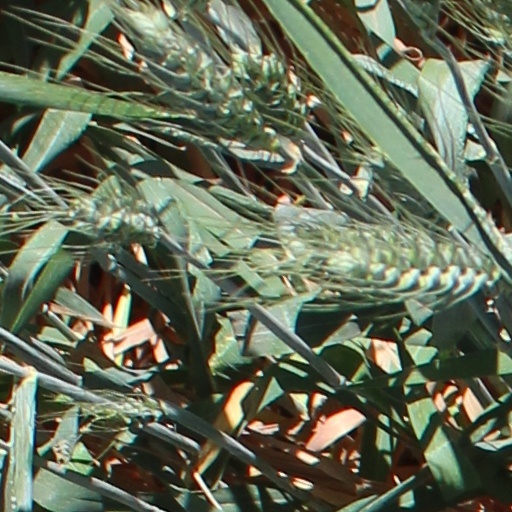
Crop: wheat